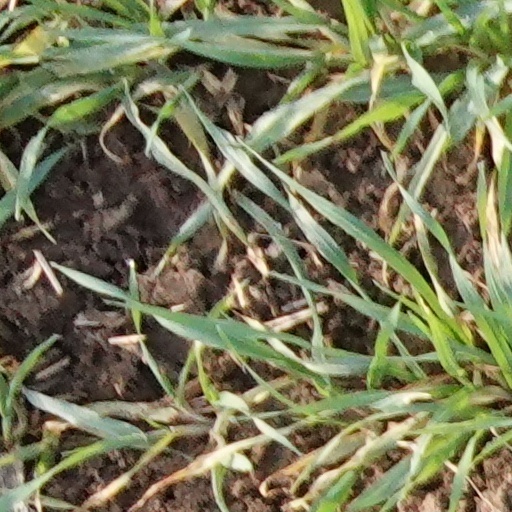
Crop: wheat